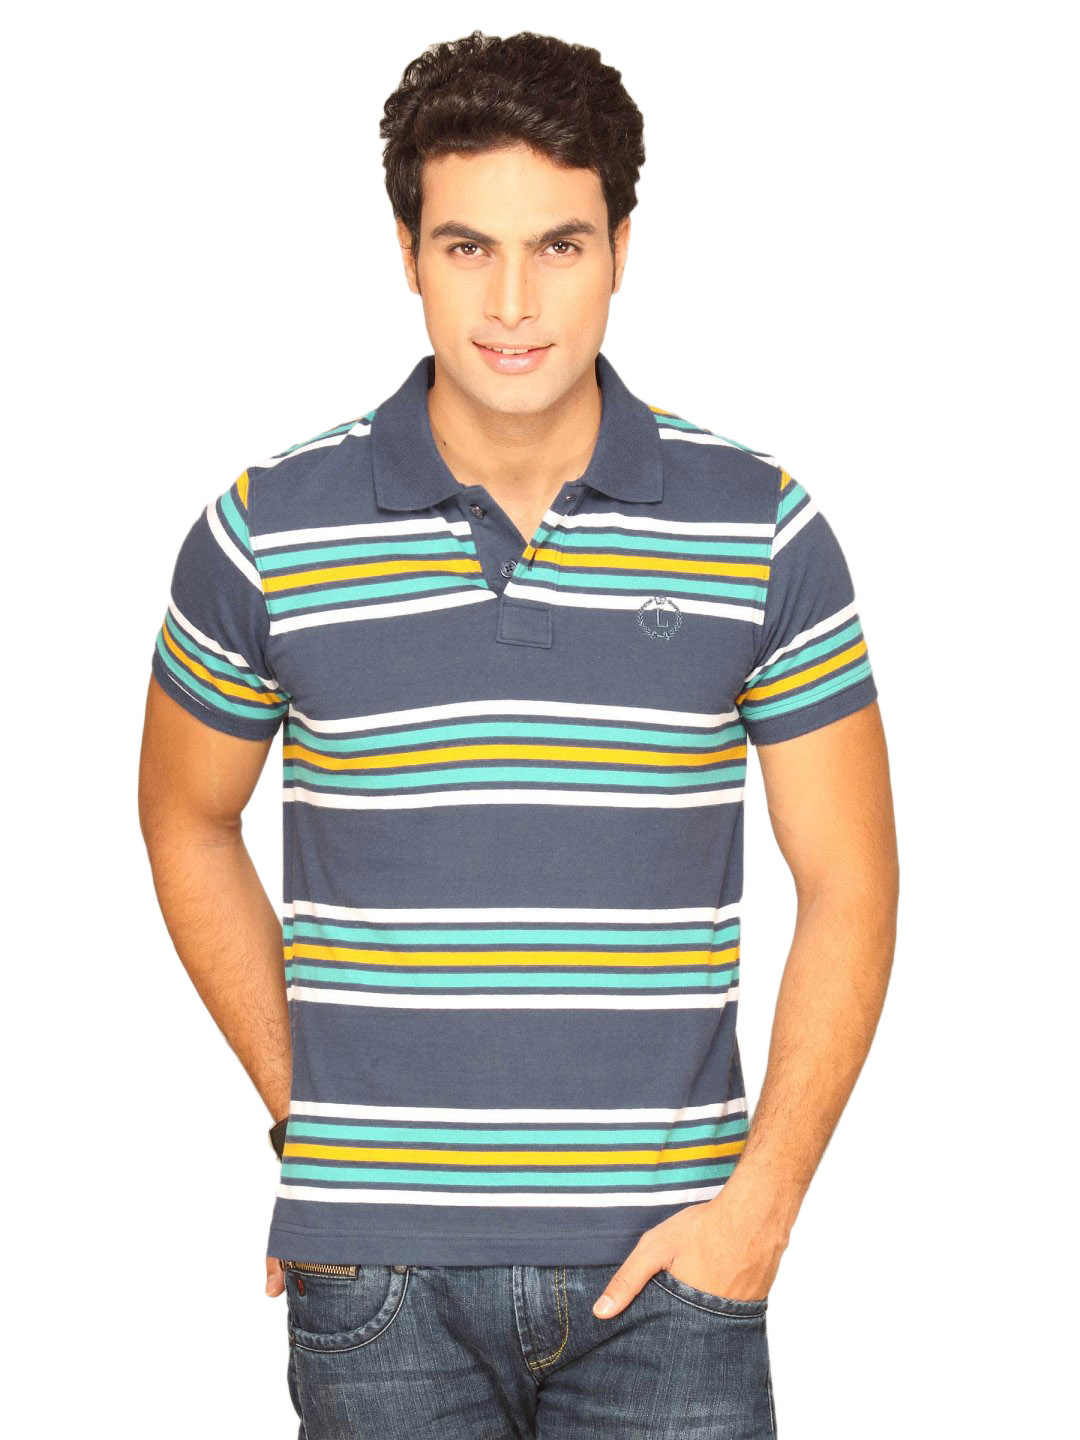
Lee Men's Striper White Blue T-shirt
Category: Apparel / Topwear / Tshirts
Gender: Men
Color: White
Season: Summer 2011
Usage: Casual